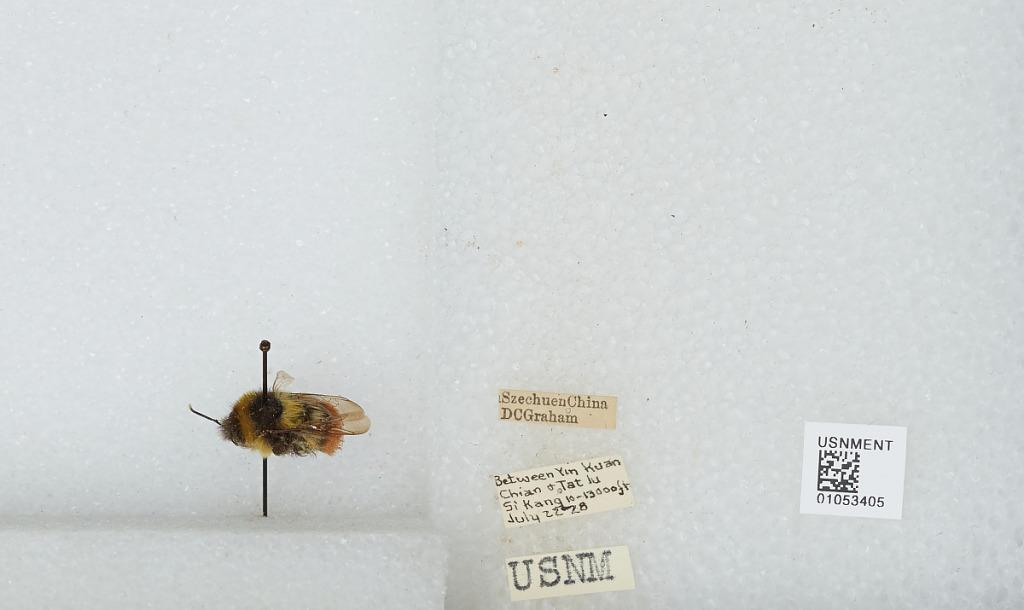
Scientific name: Bombus sp.
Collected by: D. Graham
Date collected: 1928-7-22
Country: China
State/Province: Sichuan
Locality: Between Yin Kuan Chian & Tatlu Si Kang